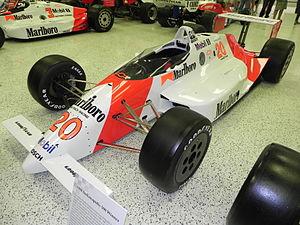
Les 500 miles d'Indianapolis 1989, organisés le 28 mai 1989 sur l'Indianapolis Motor Speedway, ont été remportés par le pilote brésilien Emerson Fittipaldi sur une Penske-Chevrolet.